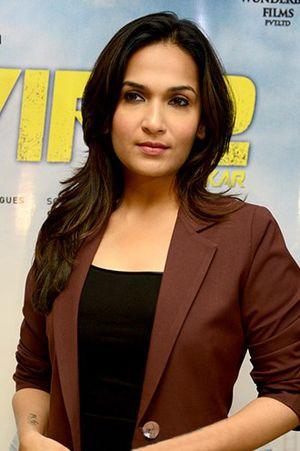
Soundarya Rajinikanth Ashwin, née le 20 septembre 1984 à Chennai en Inde, de son nom de naissance Shaku Bai Rao Gaikwad, est une graphiste, productrice et réalisatrice indienne qui travaille principalement dans l'industrie cinématographique tamoule.